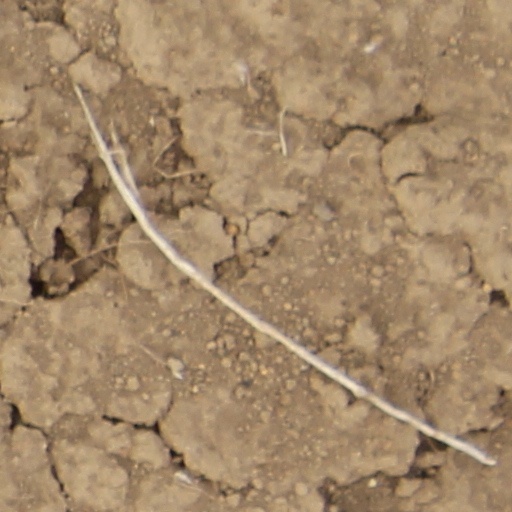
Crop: wheat